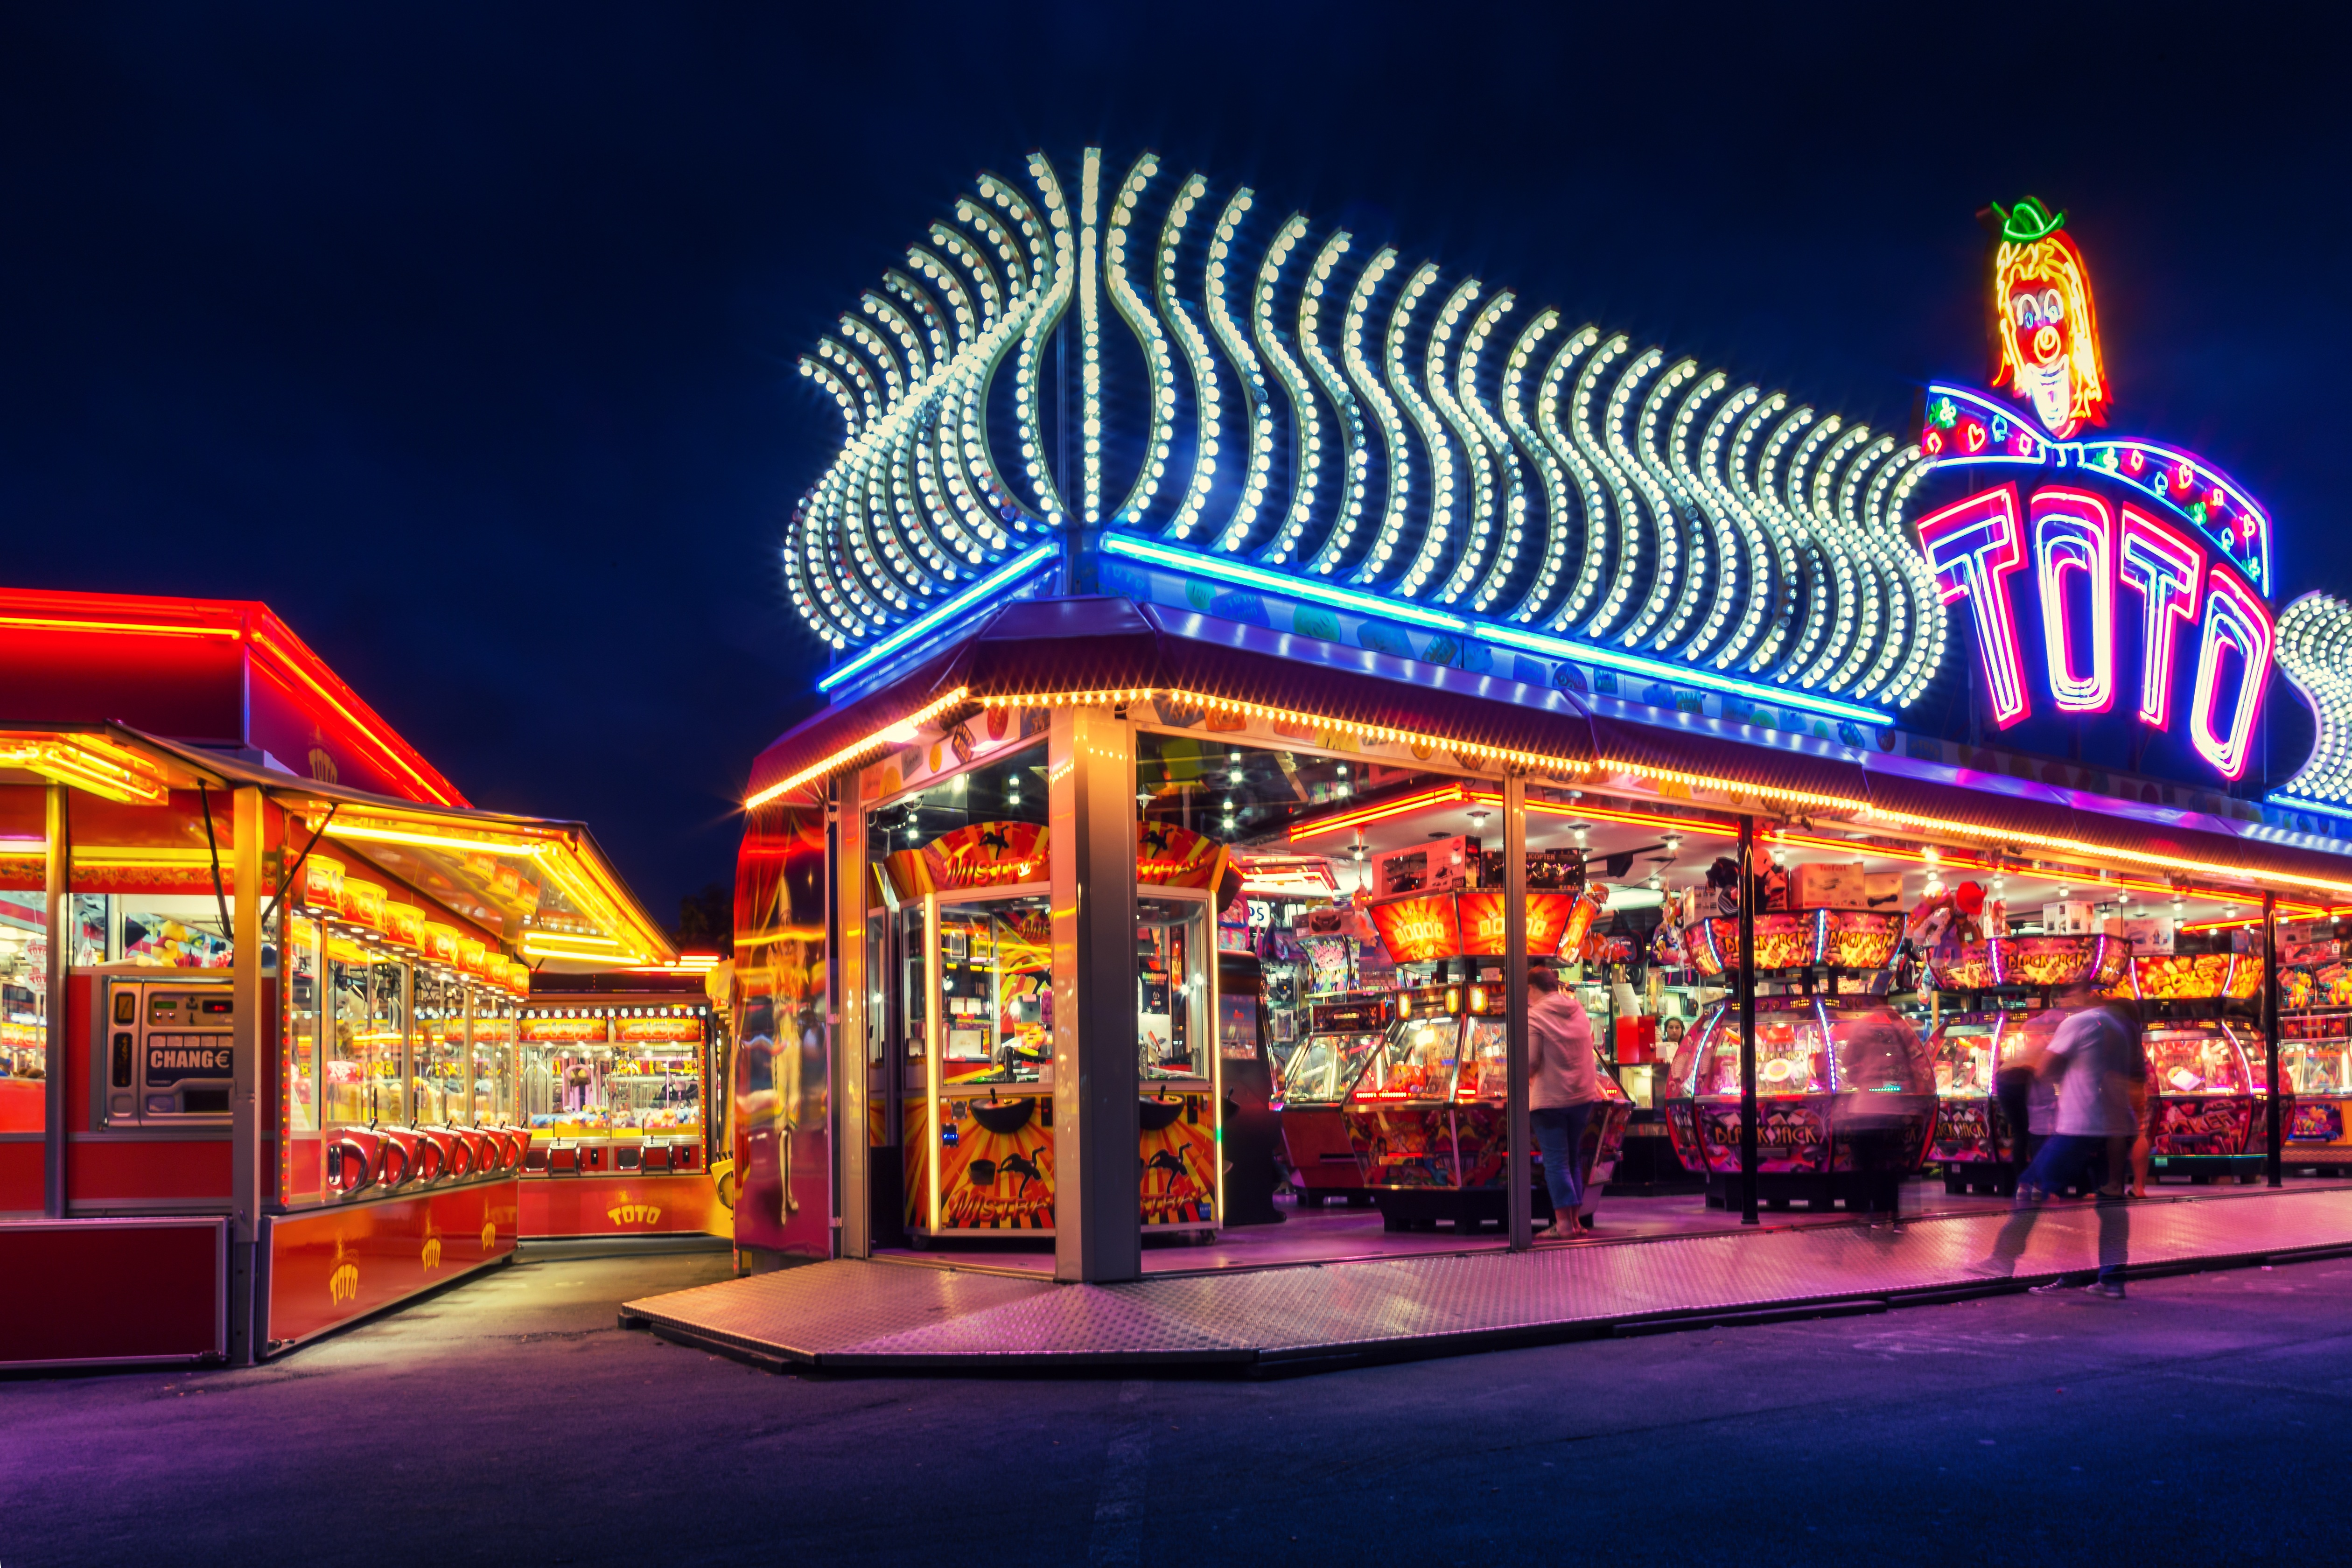
night, amusement park, park, landmark, christmas decoration, christmas lights, amusement ride